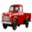
Label: pickup_truck